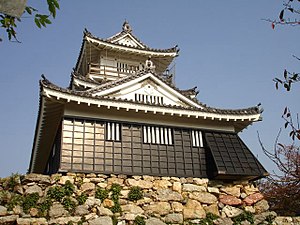
Slaget ved Mikatagahara / Andet angreb
Hamamatsu Slot.
Slaget ved Mikatagahara var en af de mest berømte slag i Takeda Shingens kampagner og en af de bedste demonstrationer af hans kavaleri-baserede taktik. Det var også et af Tokugawa Ieyasus værste nederlag, og fuldstændig katastrofe blev kun snævert afværget.